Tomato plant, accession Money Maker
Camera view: horizontal (90 deg, fisheye); turntable rotation: 30 degrees
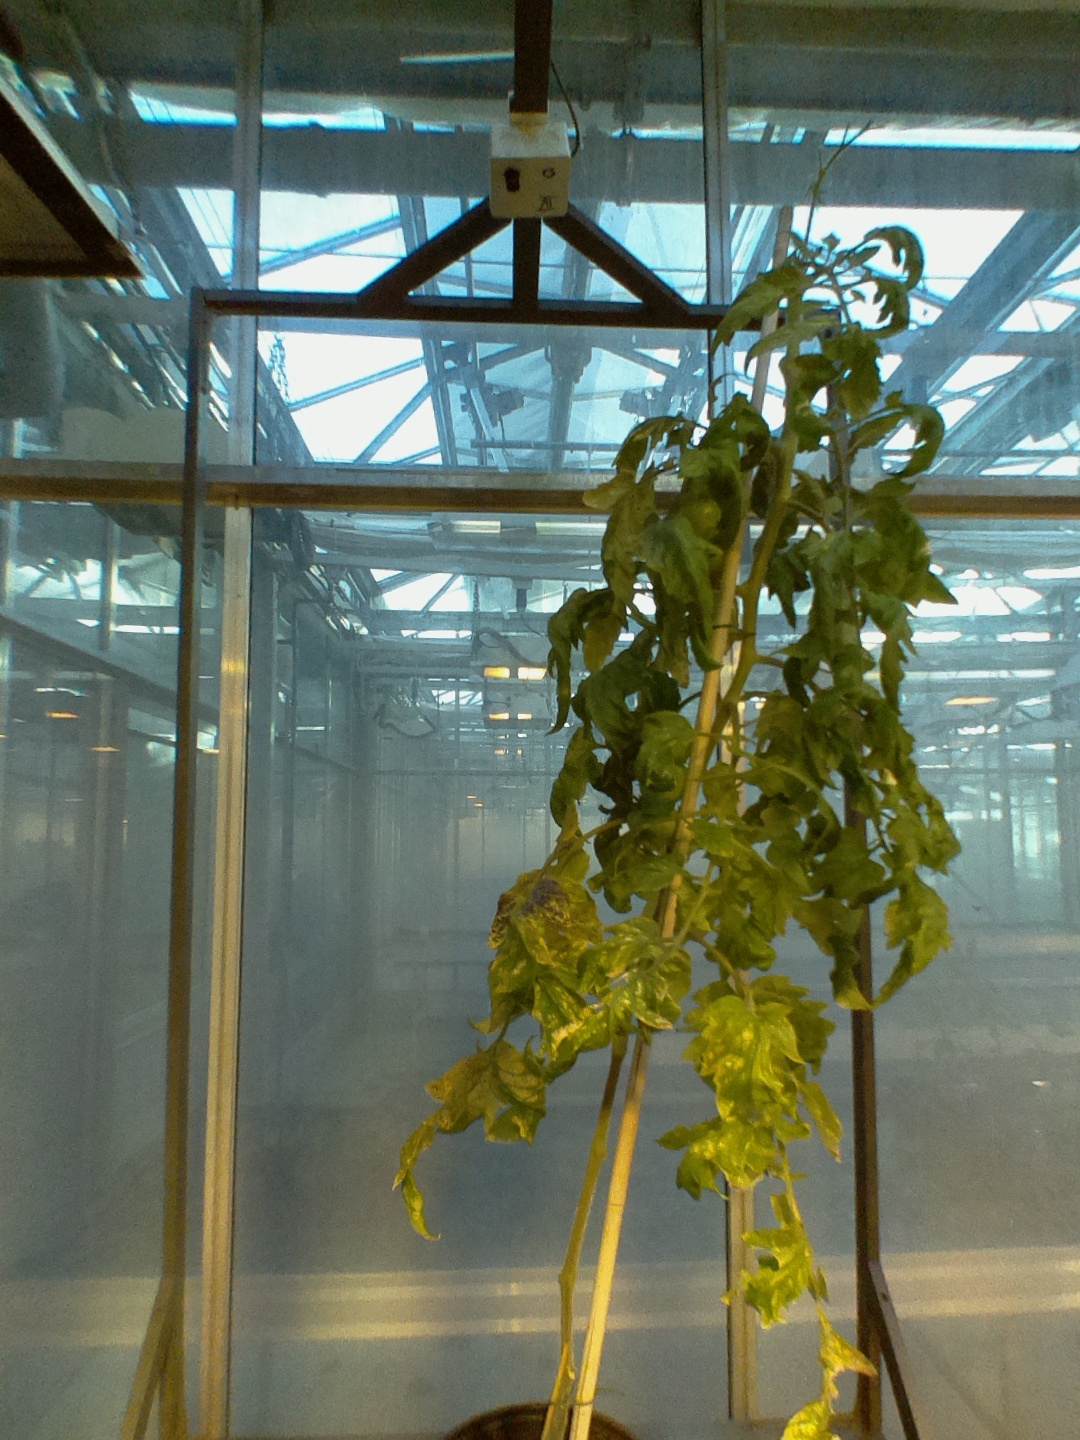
BBCH growth stage 79: 90% -100% of final fruit size